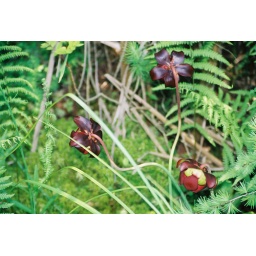
Pitcher plants in flower at Volo Bog, Illinois.